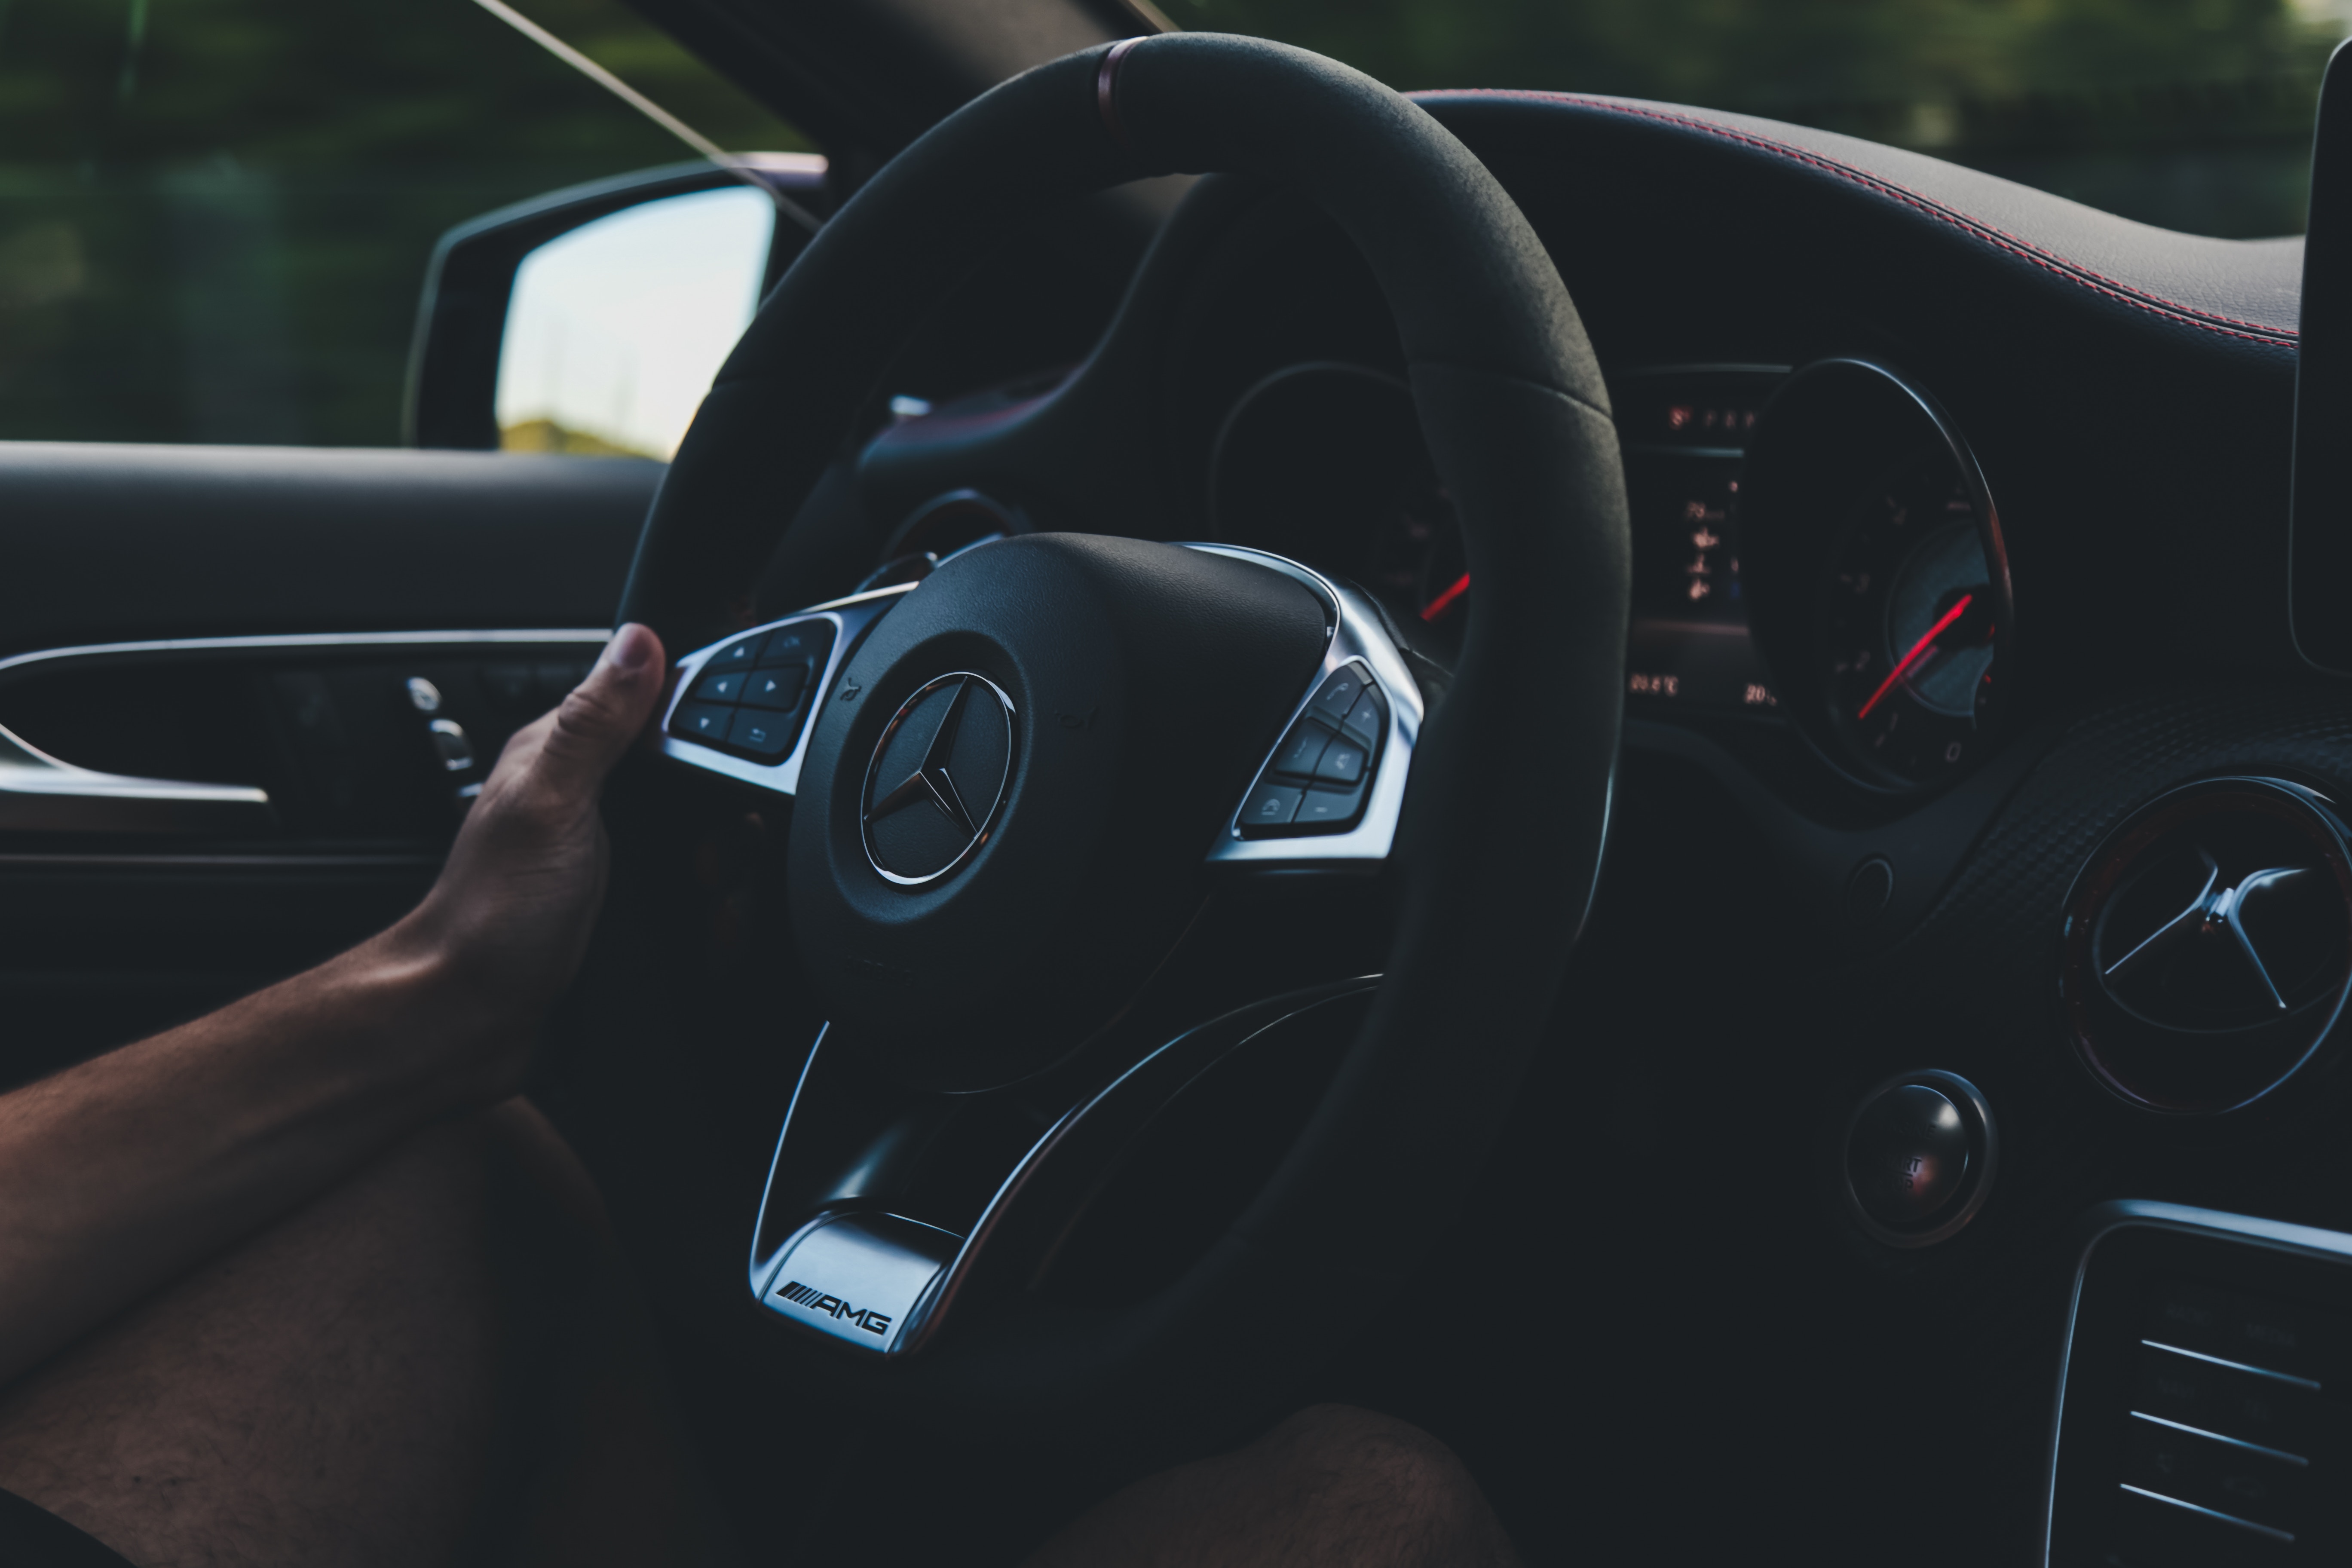
car, wheel, vehicle, steering wheel, sedan, mercedes benz, sport utility vehicle, land vehicle, automobile make, automotive exterior, compact car, automotive design, luxury vehicle, executive car